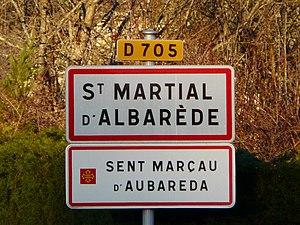
Panneau d'entrée (en français et occitan) dans le bourg, Saint-Martial-d'Albarède, Dordogne, France.
Saint-Martial-d'Albarède est une commune française située dans le département de la Dordogne, en région Nouvelle-Aquitaine.